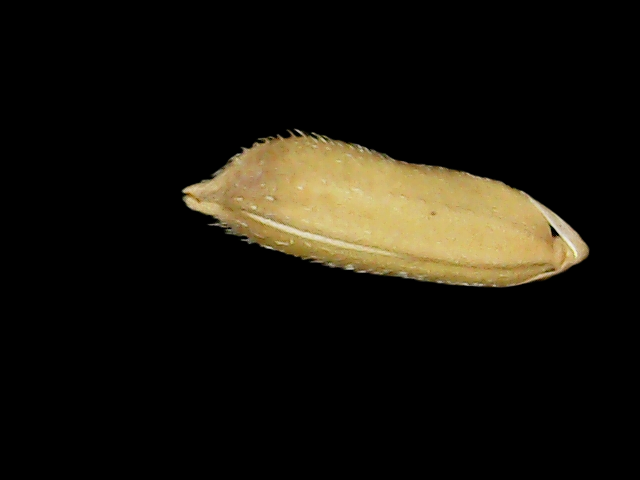
Rice variety: Binadhan14